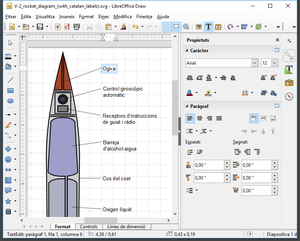
LibreOffice est une suite bureautique libre et gratuite, dérivée du projet OpenOffice.org, créée et gérée par The Document Foundation.